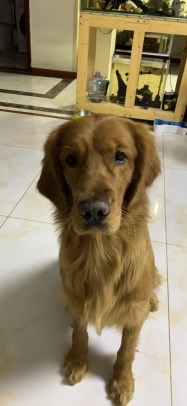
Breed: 5355-n000126-golden_retriever